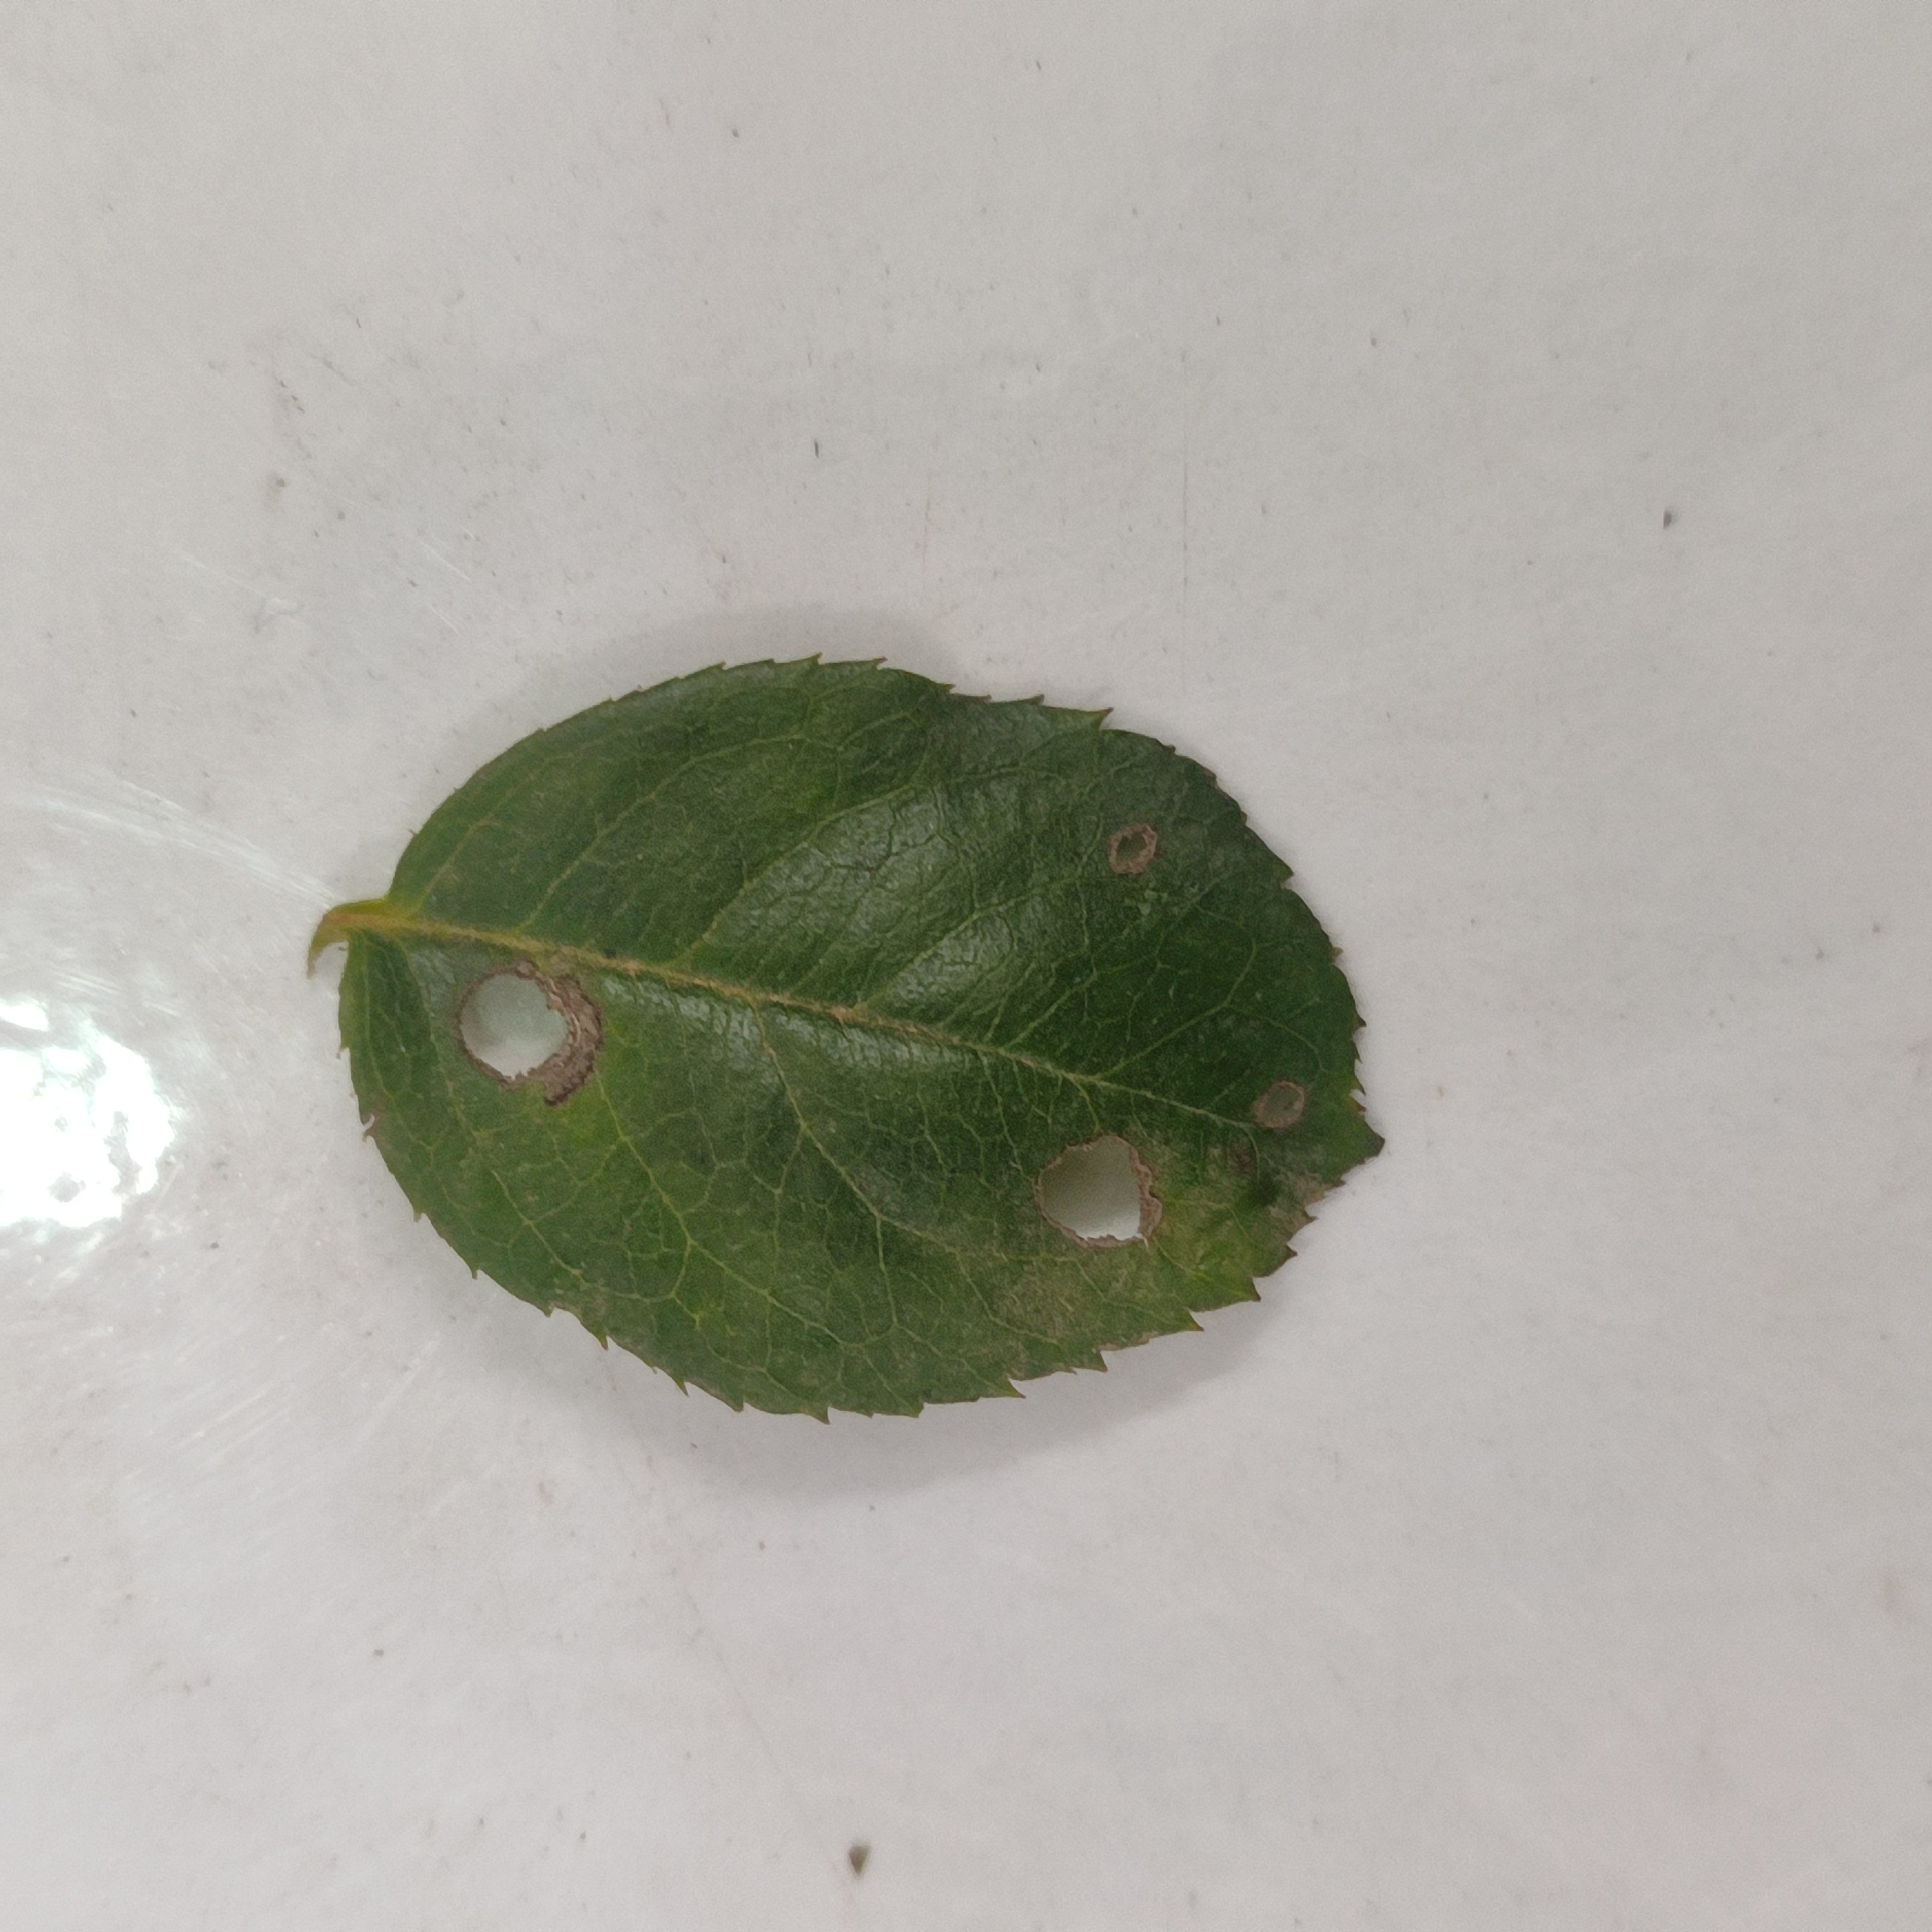
Label: Insect Hole